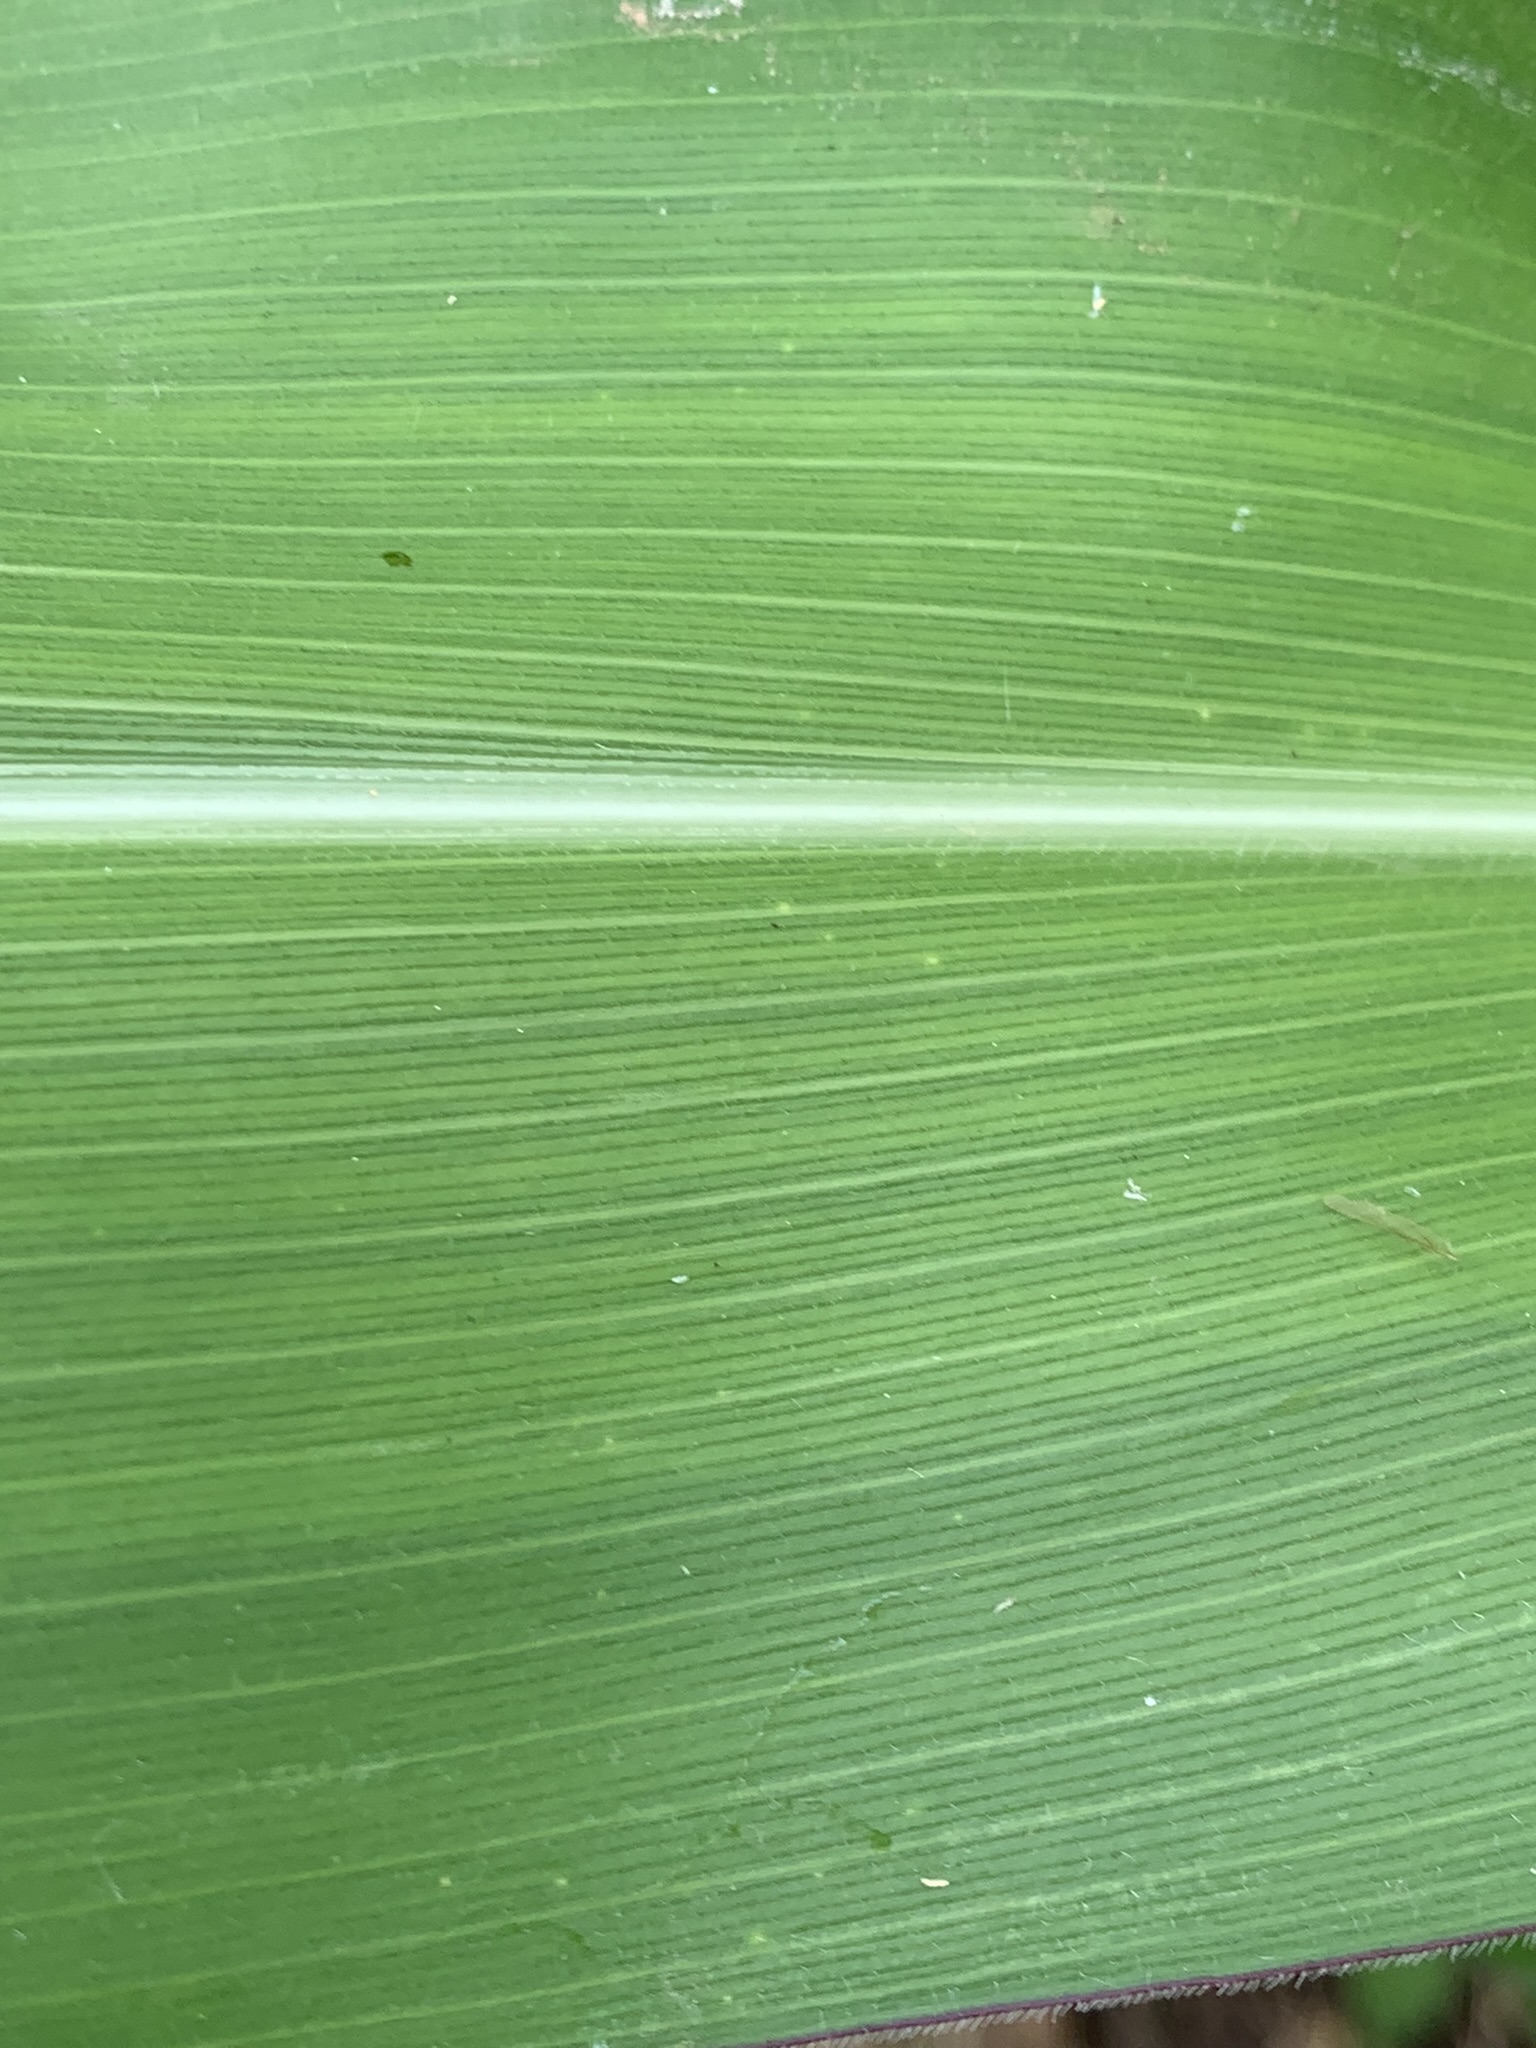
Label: Healthy